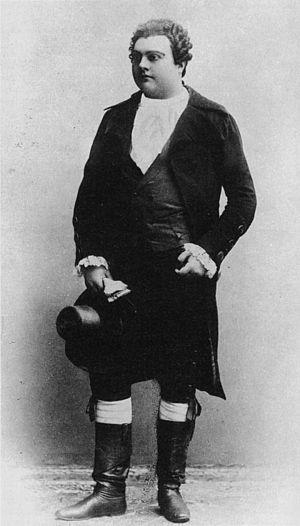
Werther est un drame lyrique en quatre actes et cinq tableaux de Jules Massenet, sur un livret d'Édouard Blau, Paul Milliet et Georges Hartmann inspiré du roman épistolaire de Goethe, Les Souffrances du jeune Werther. Créé à Vienne le 16 février 1892 dans une traduction allemande de Max Kalbeck, puis dans sa langue originale à Genève le 27 décembre 1892, il est représenté pour la première fois en France à l'Opéra-Comique le 16 janvier 1893.